2024 Ohio Issue 1

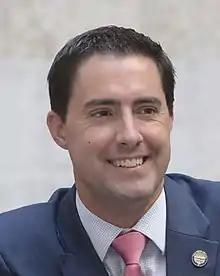
Frank LaRose, chair of the Ohio Ballot Board

This last aspect was highlighted by proponents as objectionable, since the initiative was explicitly designed to stop gerrymandering. The head of Common Cause Ohio stated: "I just keep thinking about that book '1984.' You know, 'War is peace, freedom is slavery.' The way that the ballot language plays around with the word 'gerrymandering,' to make it mean exactly what it doesn't, is both jaw-dropping and it makes you question the integrity of elected officials."The lawsuit itself opens by contrasting Issue 1's section 6(B), ""[B]an partisan gerrymandering and prohibit the use of redistricting plans that favor one political party and disfavor others" with the Board's summary wording, ""Establish a new taxpayer-funded commission of appointees required to gerrymander the boundaries of state legislative and congressional districts to favor either of the two largest political parties in the state of Ohio."